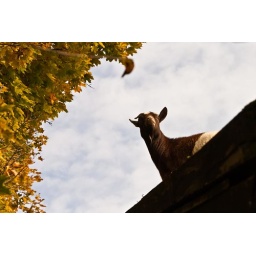
A goat on the roof of Al Johnson's Swedish Restaurant in Sister Bay.